Johann Gottlob Töpfer

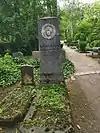
Gravestone

As a composer he left over 400 works, mostly chorale preludes for the organ. His historical legacy is however his writing on the construction of organs. His definition of a "Normalmensur" is still used today as a basic reference-point for calculation and description of the scaling of organ pipes. Töpfer's publications in 1833, 1843, and 1855 were widely influential because they appeared at a time when the French and English organ makers were open to new, foreign ideas, and they gave full details of pipe scales, wind chambers, pallets, bellows and action.